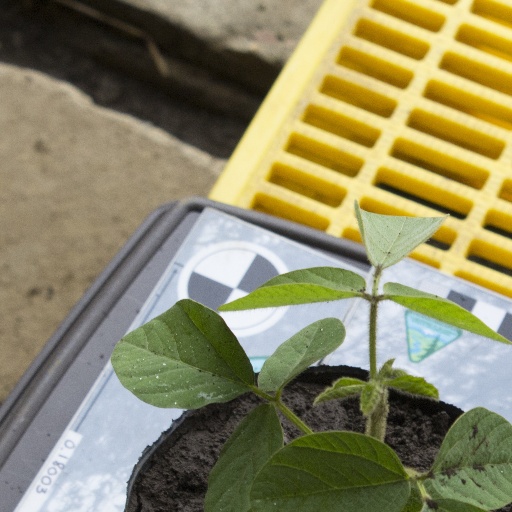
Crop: soybean